Patricia Vizitiu

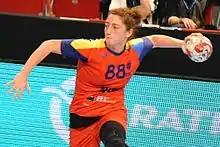
Vizitiu in 2015

Patricia Maria Vizitiu (born 15 October 1988) is a Romanian female handballer for ASC Corona 2010 Brașov (women's handball) and the Romanian national team.